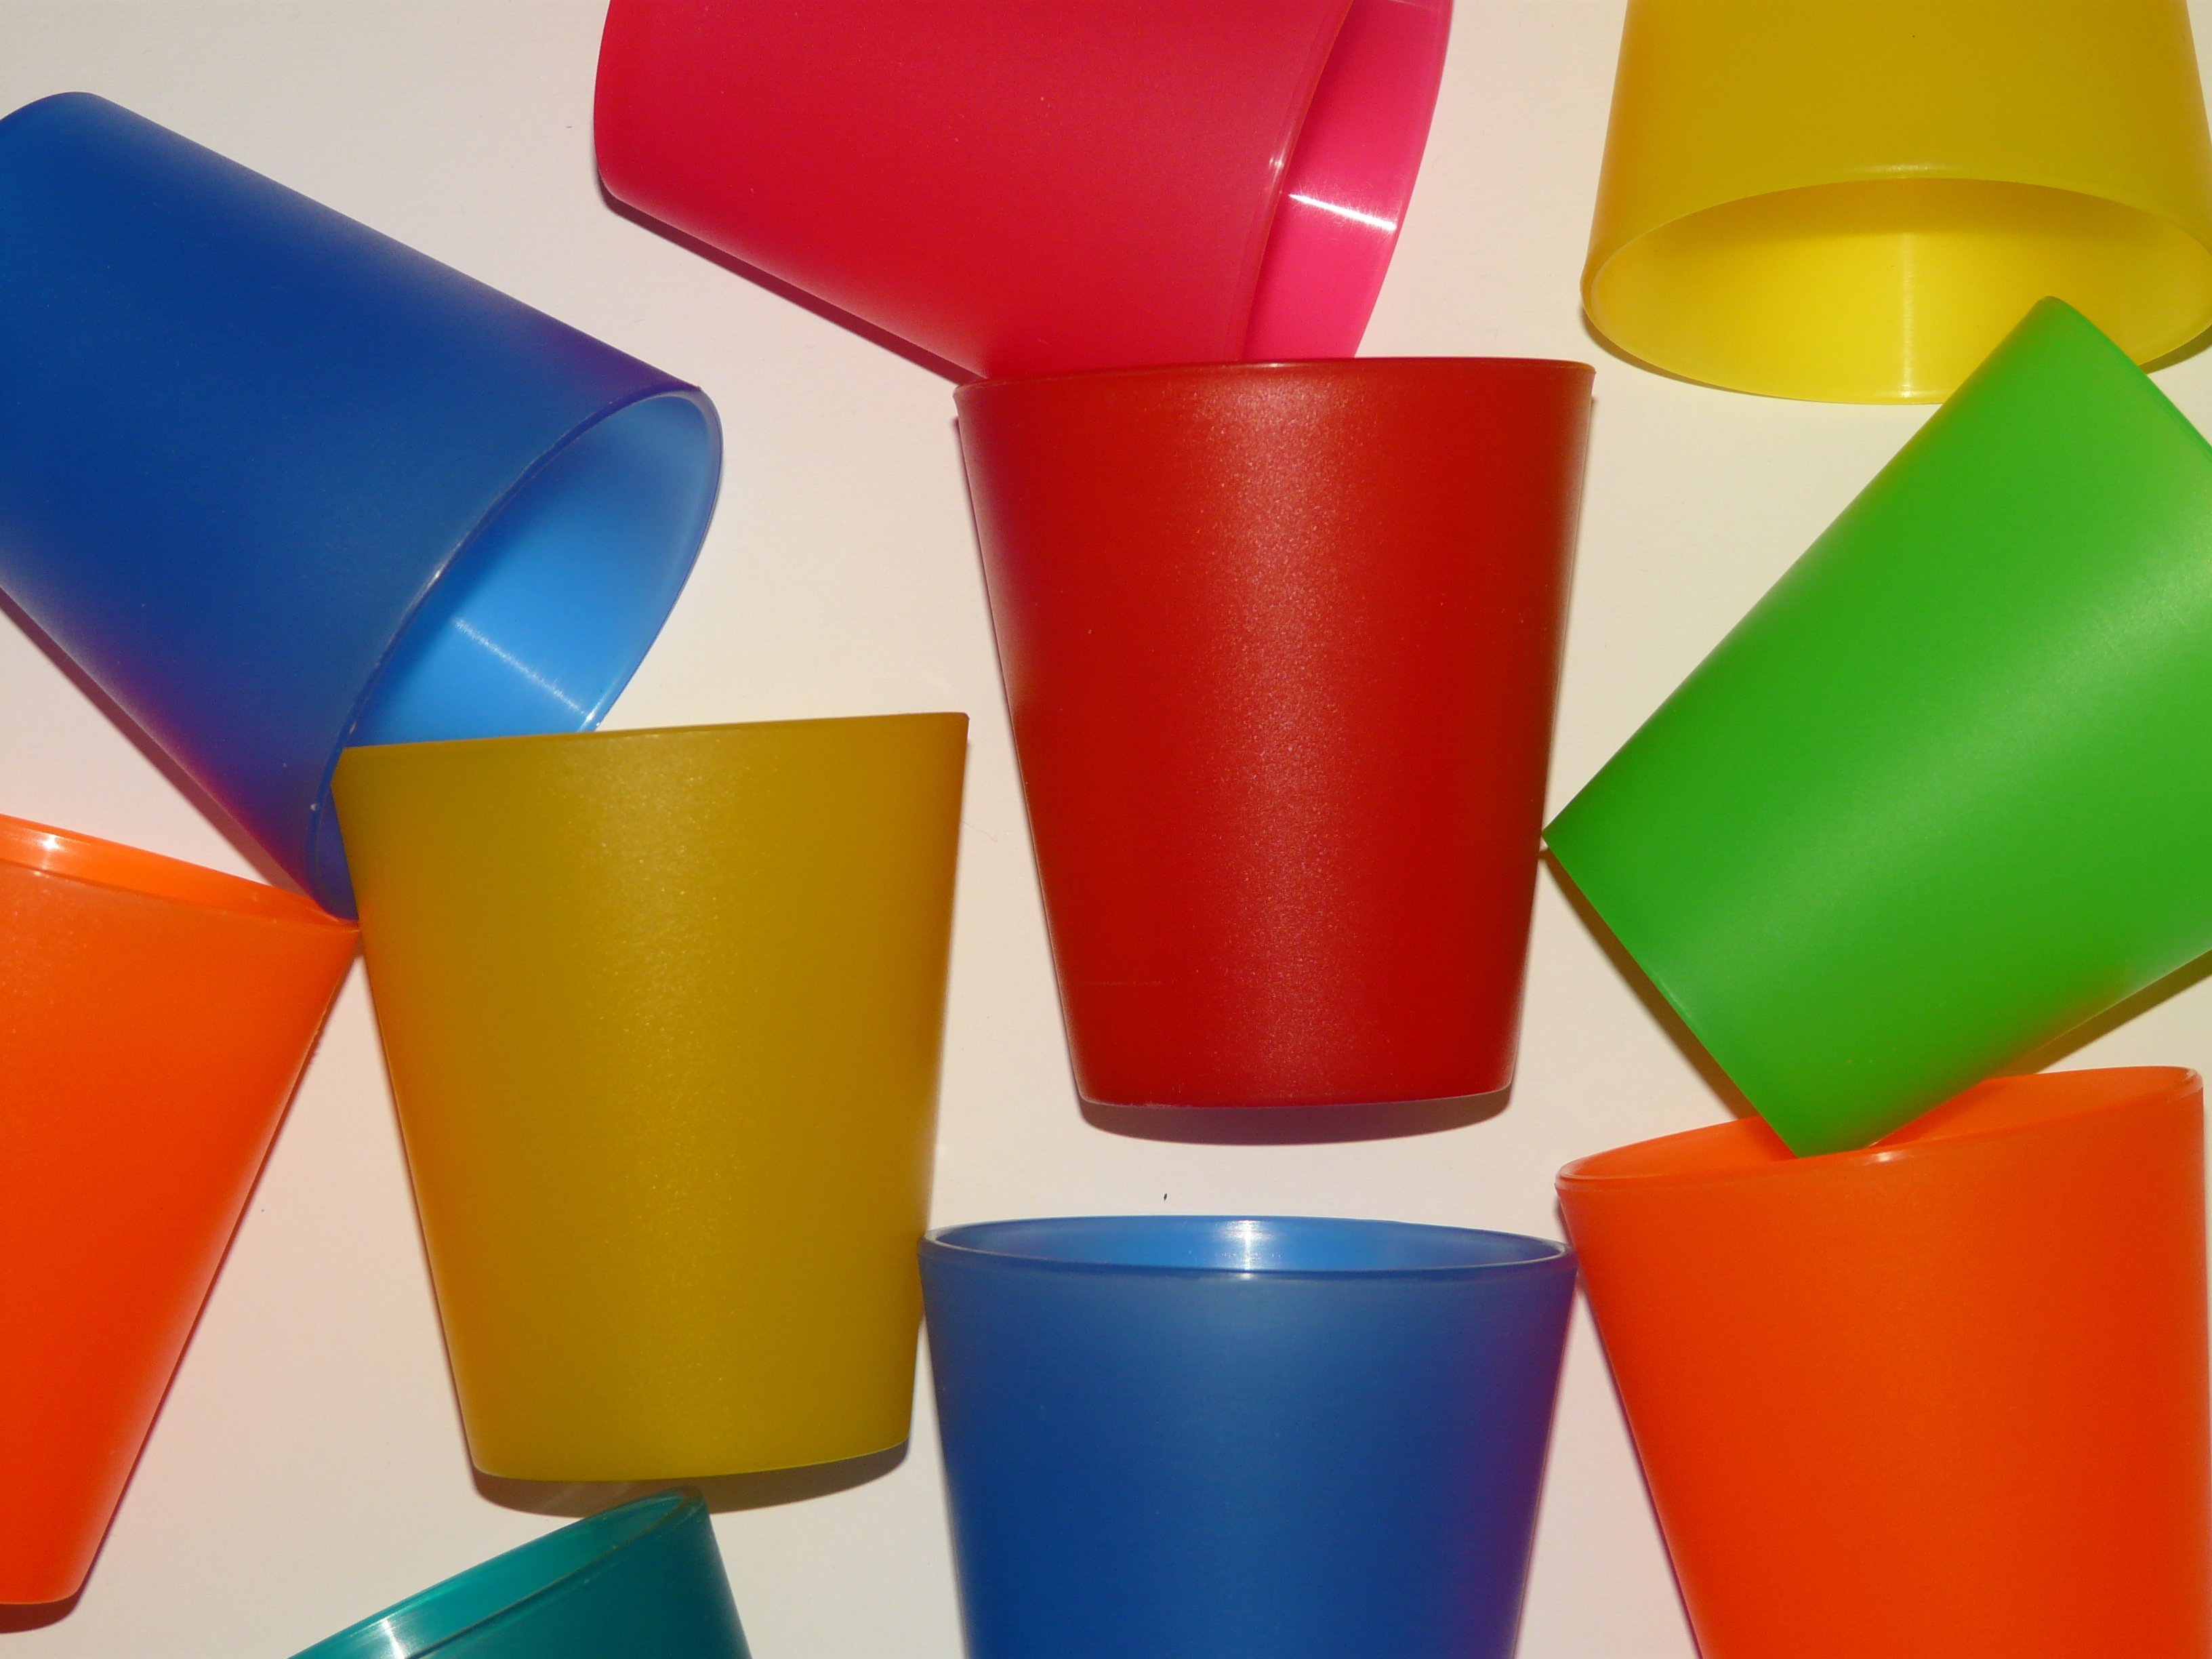
cup, orange, color, drink, colorful, yellow, lighting, celebrate, party